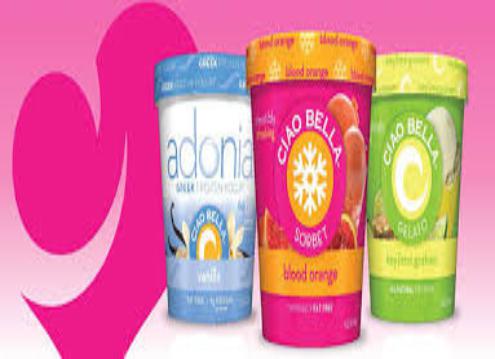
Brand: Ciao Bella Gelato Company
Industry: Food